Martin Rundkvist

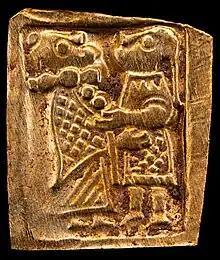
One of 30 gold foil figures found during excavations at Aska in 2020

In 2011, Rundkvist published a fourth book, "Mead-halls of the Eastern Geats". It analysed the regional political geography of Östergötland, and attempted to identify the region's "Beowulfian mead halls", the large buildings that housed the Late Iron Age élite. Interviewed by Ancient History Encyclopedia, Rundkvist said he chose to focus on Östergötland "mainly because little had been done about 1st millennium CE elite culture there". Rundkvist ultimately identified nine areas as regional power centres, where mead halls may have stood, during parts of the Late Roman Period through Viking Age.